Clarks (shoe retailer)

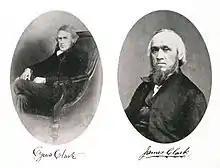
Cyrus and James Clark the founders of C&J Clark Ltd.

Origins of C. & J. Clark can be traced back to 1821 when Cyrus Clark (1801–1866) entered into a partnership with a Quaker cousin in the trade of fellmongering, wool-stapling and tanning in Street, Somerset. By 1825, this partnership had been dissolved and Cyrus relocated to a site on the High Street in Street, utilising premises that belonged to his father-in-law to exploit his idea of making rugs out of sheepskins instead of pulling off the wool. C. & J. Clark recognise this as the beginning of their business and continue to occupy the site upon which Cyrus started to this very day.